Risk factors of schizophrenia

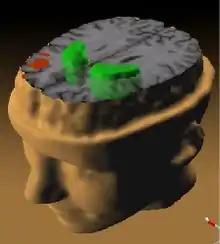
Schizophrenia PET scan.

Schizophrenia is a neurodevelopmental disorder with no precise or single cause. Schizophrenia is thought to arise from multiple mechanisms and complex gene–environment interactions with vulnerability factors. Risk factors of schizophrenia have been identified and include genetic factors, environmental factors such as experiences in life and exposures in a person's environment, and also the function of a person's brain as it develops. The interactions of these risk factors are intricate, as numerous and diverse medical insults from conception to adulthood can be involved. Many theories have been proposed including the combination of genetic and environmental factors may lead to deficits in the neural circuits that affect sensory input and cognitive functions.